Jagrup Brar

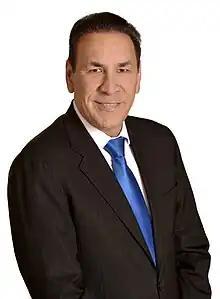
Brar in 2017

Jagrup Brar is a Canadian politician. He is a member of the Legislative Assembly (MLA) in British Columbia, representing the riding of Surrey-Panorama Ridge from 2004 to 2009, then Surrey-Fleetwood from 2009 to 2013 and since 2017. A member of the British Columbia New Democratic Party (BC NDP), he currently serves as Minister of Mining and Critical Minerals. Previously, he served as the Minister of State for Trade from 2022 until 2024.